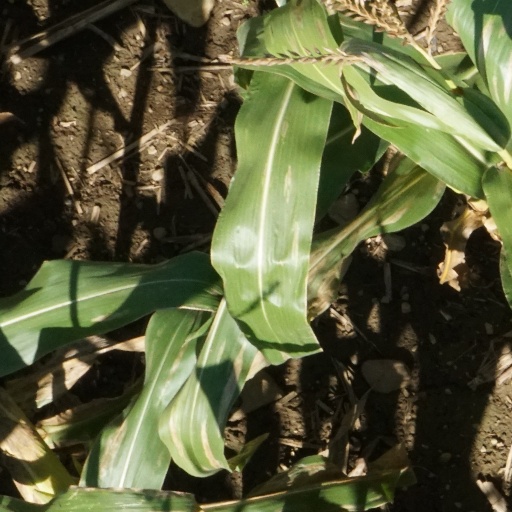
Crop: maize; corn